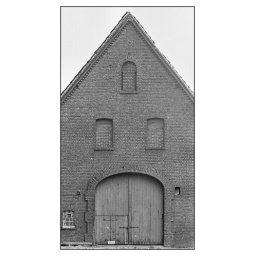
Portal of the old farm house - in fact this is where the pigs were being kept.